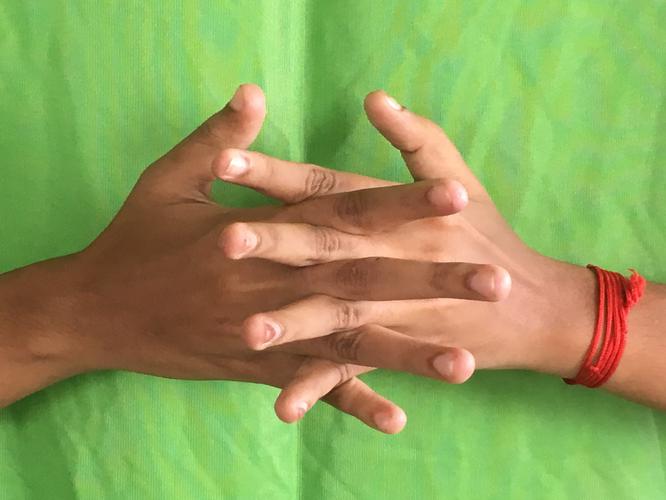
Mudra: Karkatta
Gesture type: double_hand